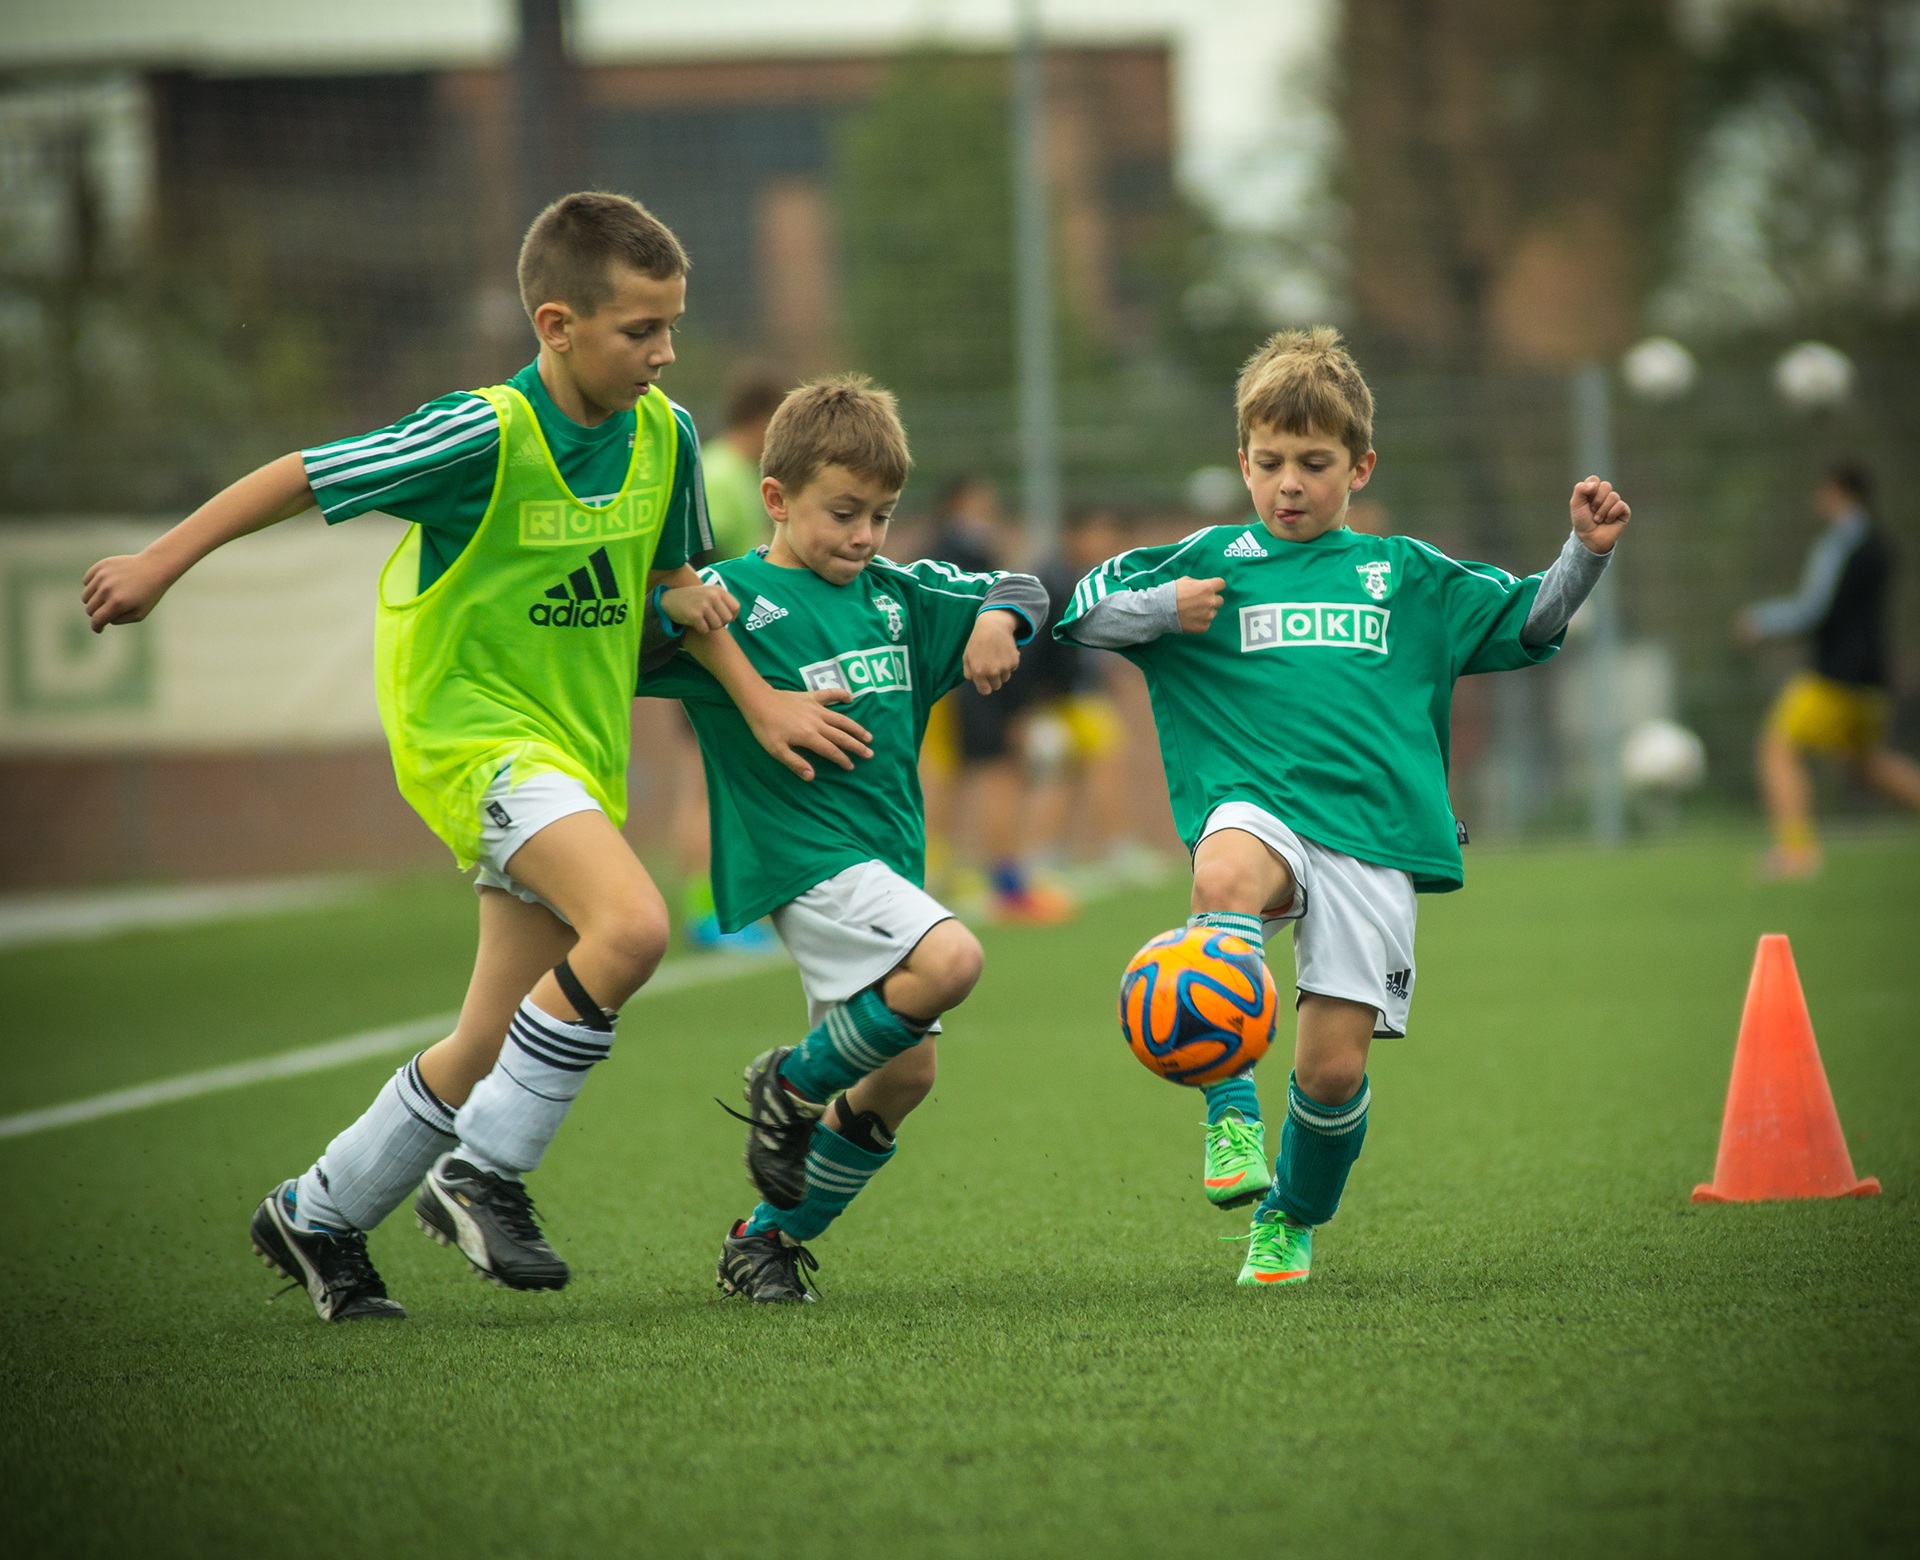
structure, soccer, child, football, stadium, player, fight, use, team, sports, ball, shot, footballer, tackle, football player, clash, sport venue, competition event, militancy